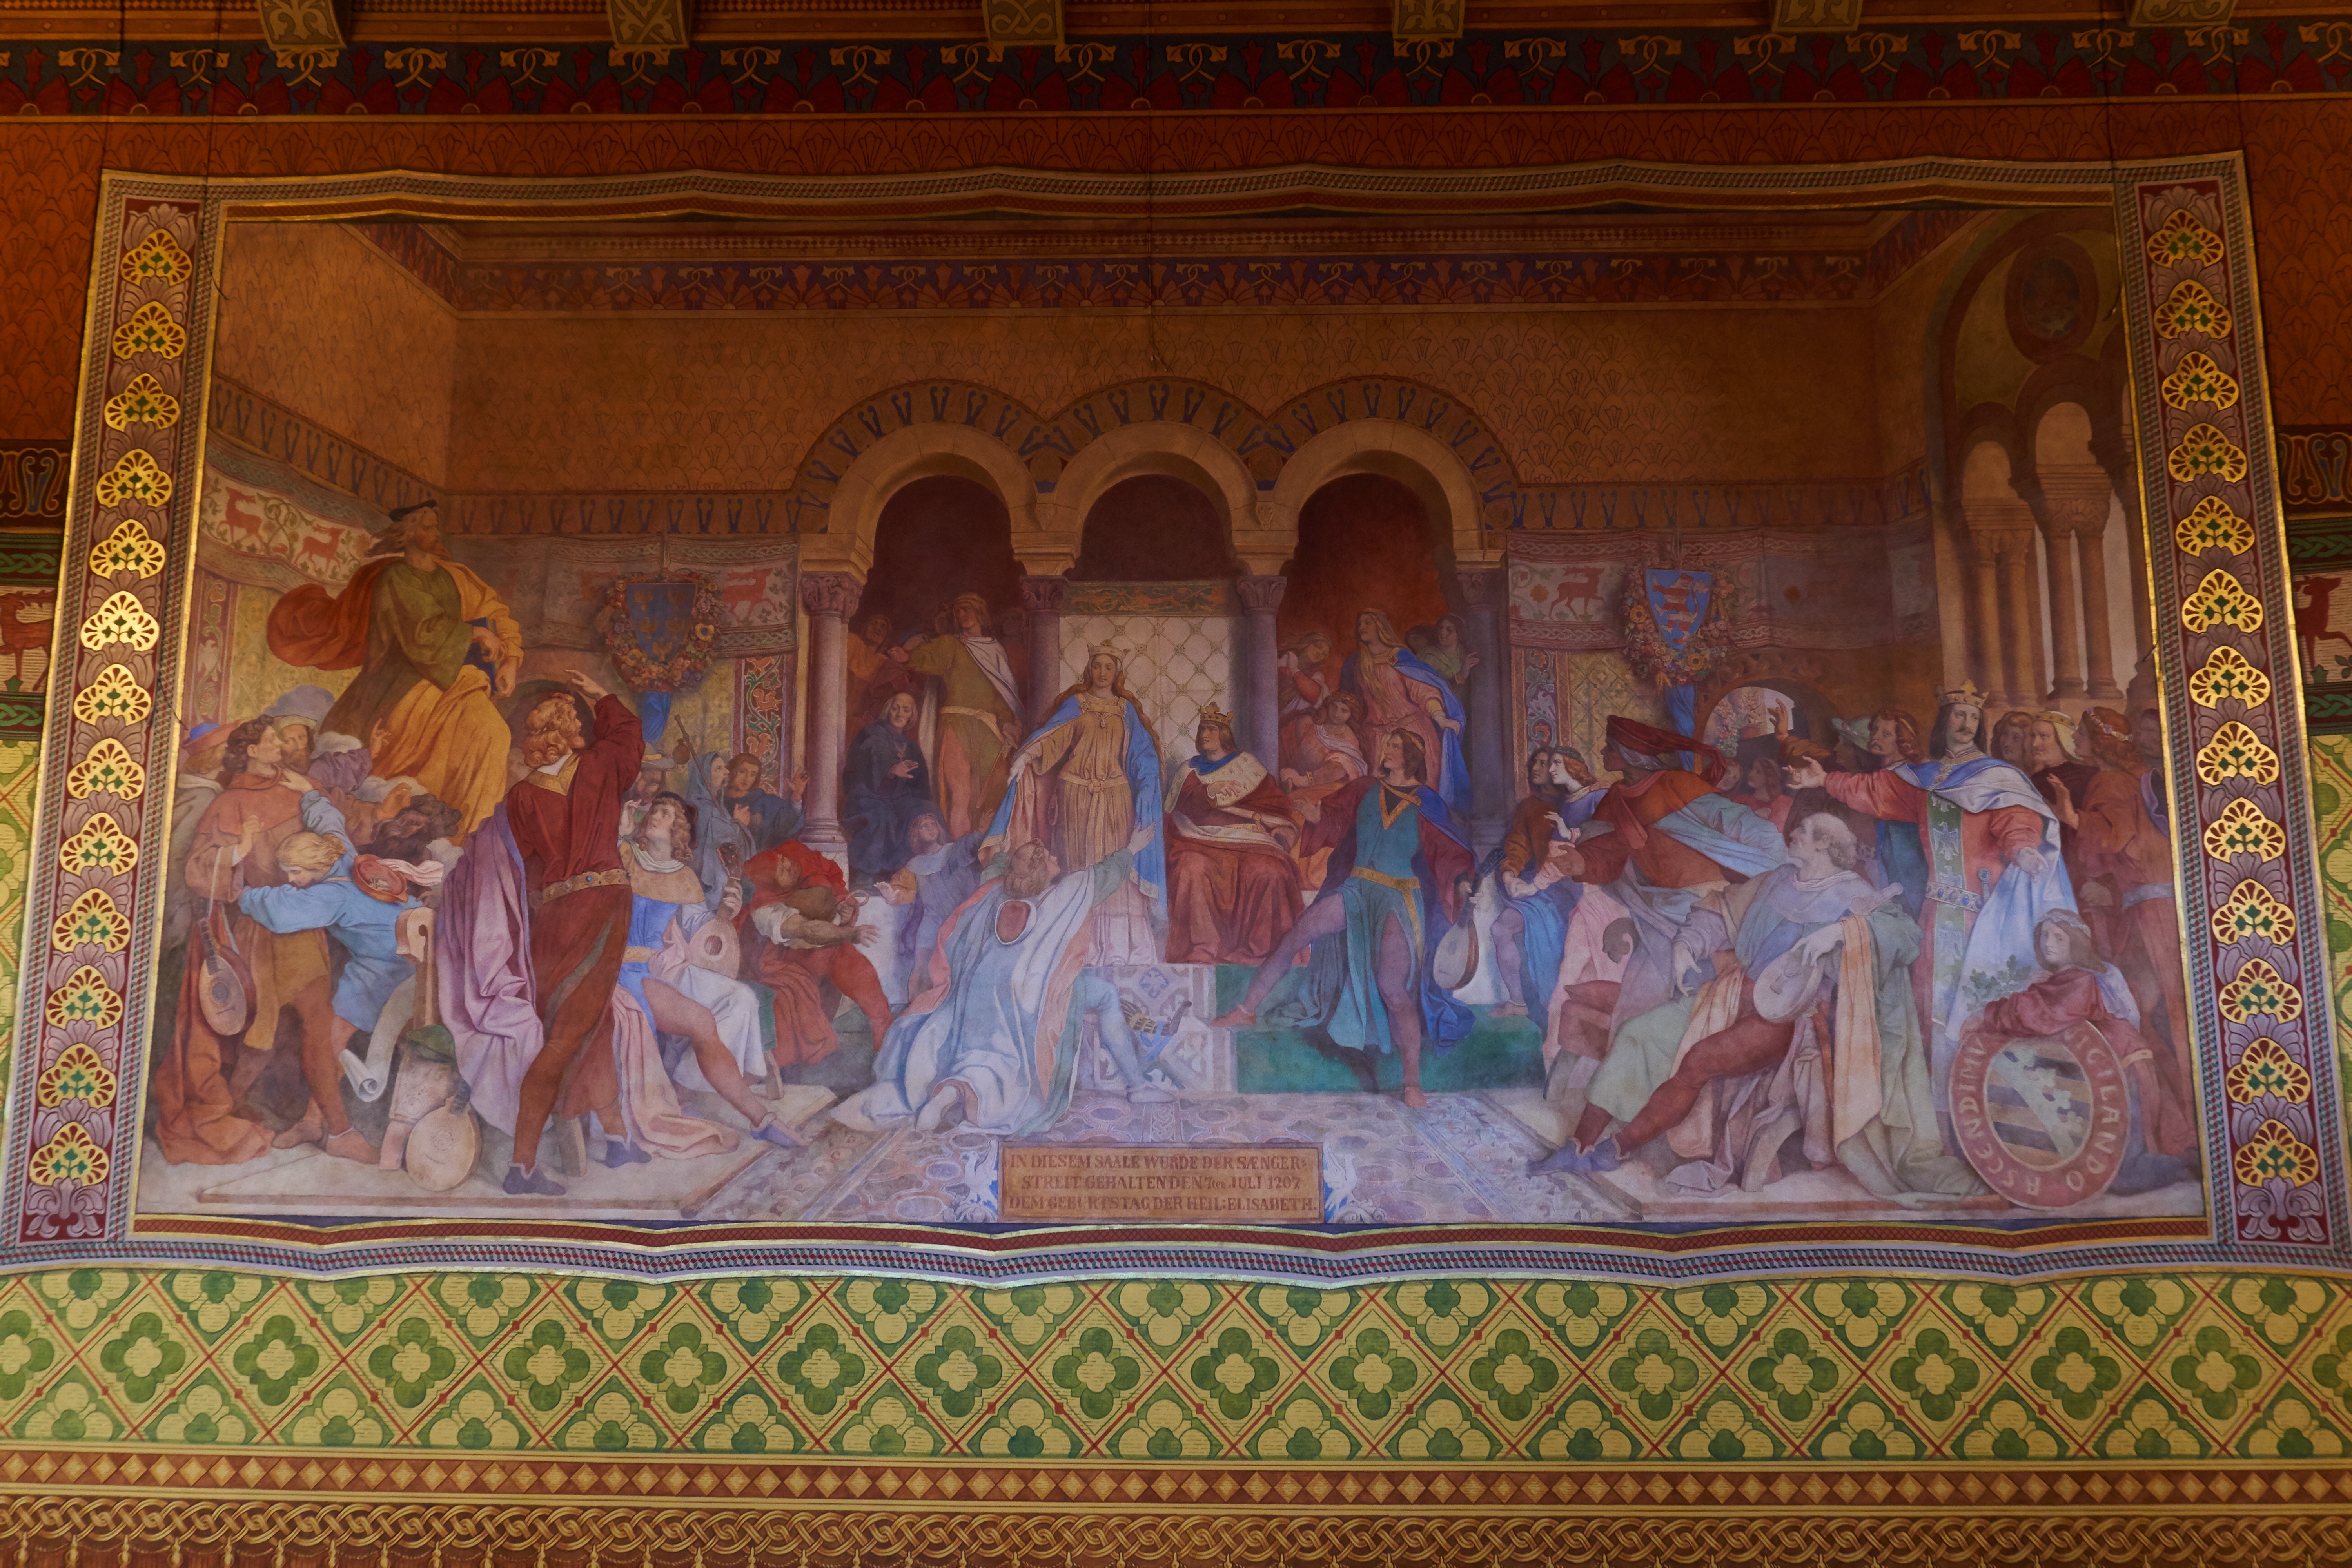
palace, artwork, painting, art, temple, altar, mural, tapestry, carving, middle ages, modern art, wartburg castle, ancient history, minstrel